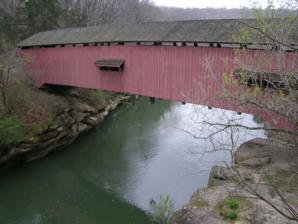
Building: Narrows Covered Bridge
Country: United States of America
Year built: 1882
Place in Indiana listed on National Register of Historic Places The Narrows Covered Bridge The Narrows of Sugar Creek (Turkey Run State Park) Coordinates 39°53′27.68″N 87°11′8.46″W / 39.8910222°N 87.1856833°W / 39.8910222; -87.1856833 Carries Narrows Road Crosses Sugar Creek, Parke County, Indiana Locale Turkey Run State Park , Parke , Indiana , United States Official name The Narrows Covered Bridge Named for nearby "Narrows" on Sugar Creek. Maintained by State of Indiana Department of Natural Resources WGCB Number 14-61-36 Characteristics Design National Register of Historic Places Total length 137 ft (42 m)121ft +8ft overhangs on each end Width 16.5 ft (5.0 m) Height 12.5 ft (3.8 m) History Constructed by J. A. Britton Built 1882 Construction cost Original Cost $3,400 Rebuilt 1977 U.S. National Register of Historic Places MPS Parke County Covered Bridges TR NRHP reference No. 78000404 Added to NRHP Dec 22, 1978 Location The Narrows Covered Bridge crosses Sugar Creek at the eastern edge of Turkey Run State Park and is a single span Burr Arch Truss covered bridge structure that was built by Joseph A. Britton in 1882. It was added to the National Register of Historic Places in 1978. History The Narrows Covered Bridge was built to replace the previous bridge that Salmon Lusk had built in 1847, which itself had been built to replace the bridge he'd built in 1840. The first bridge was destroyed in 1847 and the second in 1875. The Parke County Commissioners didn't decide to replace the bridge for several years and by then iron bridges were becoming popular. Finally, on August 24, 1882, the first bids opened. These included: Smith Iron Works (iron, $6,680), Wrought Iron Bridge Co. (iron, $5,706), King Iron Bridge Co. (iron, $2,904), Columbia Bridge Works (iron, $3,288), G. F. Haynes (wood, $2,704), and J. A. Britton (wood, $3,750 total). Except for Mr. Britton's bid, the others may or may not include the cost for the abutments or other costs. At any rate, all of the bids were rejected. J. A. Britton was later awarded the contract for $3,400. This bridge has been acclaimed as the first in J. A. Britton's illustrious covered bridge career. Some purists though have criticized the pointed arch joints and it can be noted that J. A. Britton built a Billie Creek Bridge in 1880, but it was probably an open bridge. Joseph A. Britton's first wife died while he was working on the Narrows Bridge. He later met his second wife, who was living at a farm not far from the narrows, while working on the bridge. Gallery South portal includes information about the bridge Here the arch is clearly visible See also List of bridges documented by the Historic American Engineering Record in Indiana List of Registered Historic Places in Indiana Parke County Covered Bridges Parke County Covered Bridge Festival References